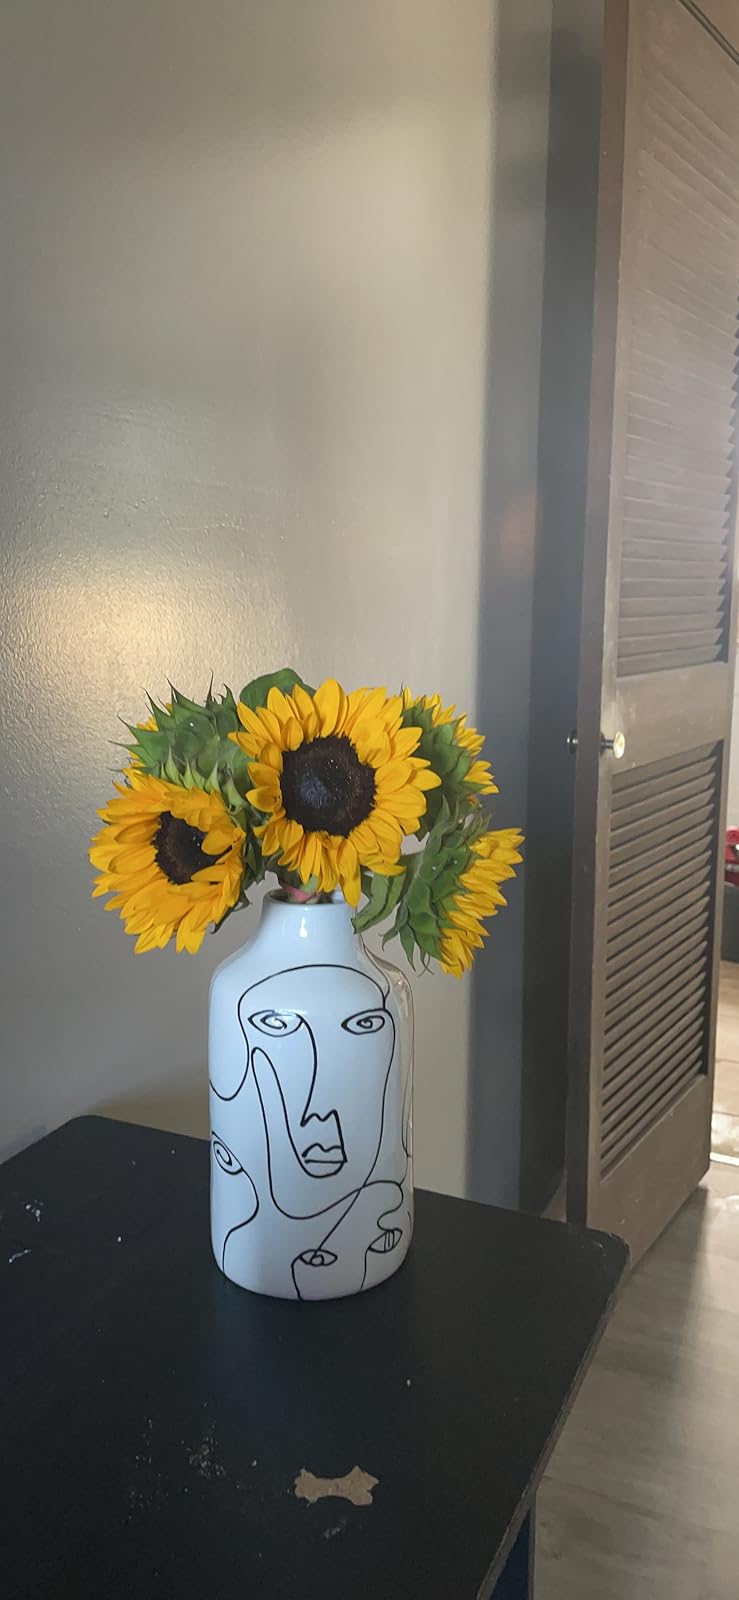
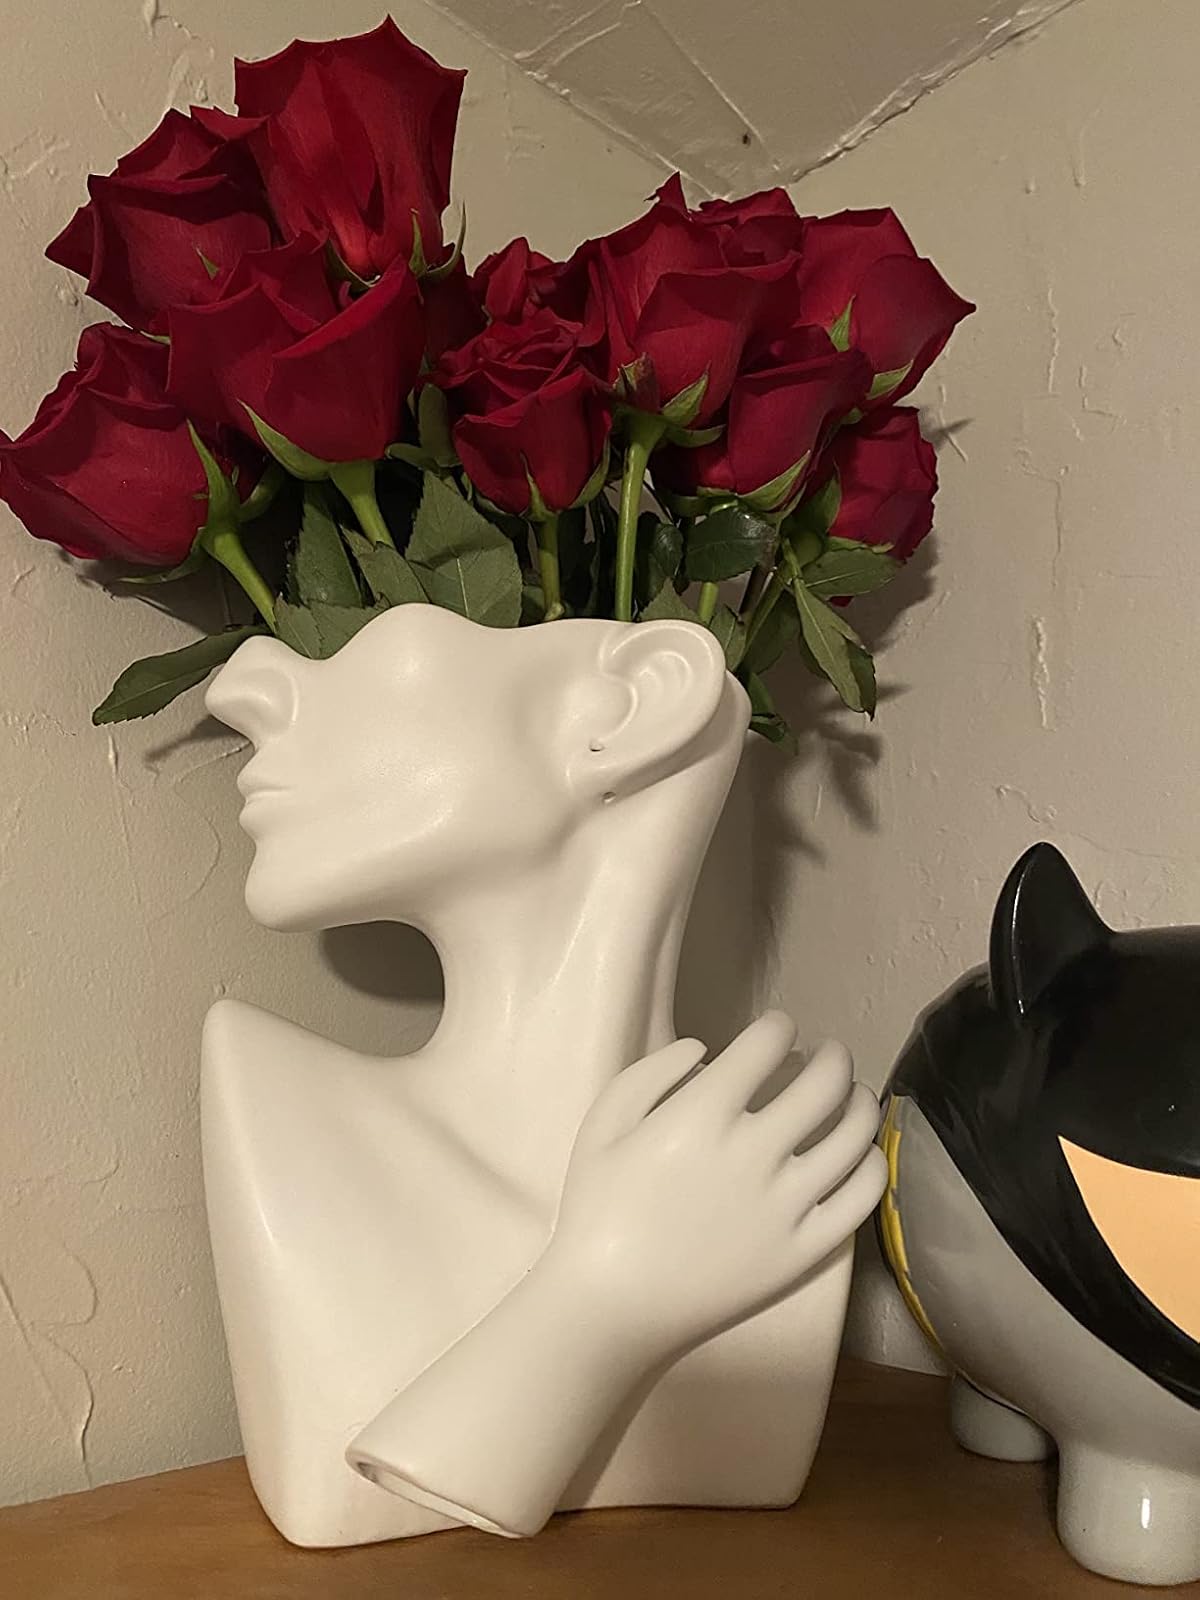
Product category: vase
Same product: no